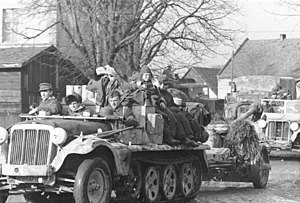
7,5 cm PaK 40 / Indsats
Tyske troper med 7,5-cm-PaK ved tilbagetoget fra Breslau, 1945
7,5-cm-Panzerabwehrkanone 40 var i sidste halvdel af 2. verdenskrig det mest anvendte panserværnsvåben i den tyske Wehrmacht.